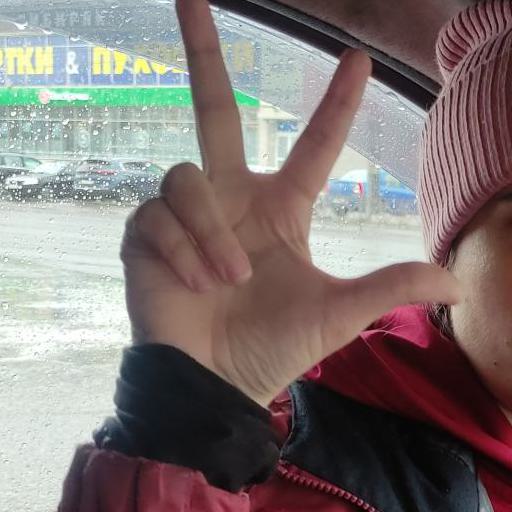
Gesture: three2